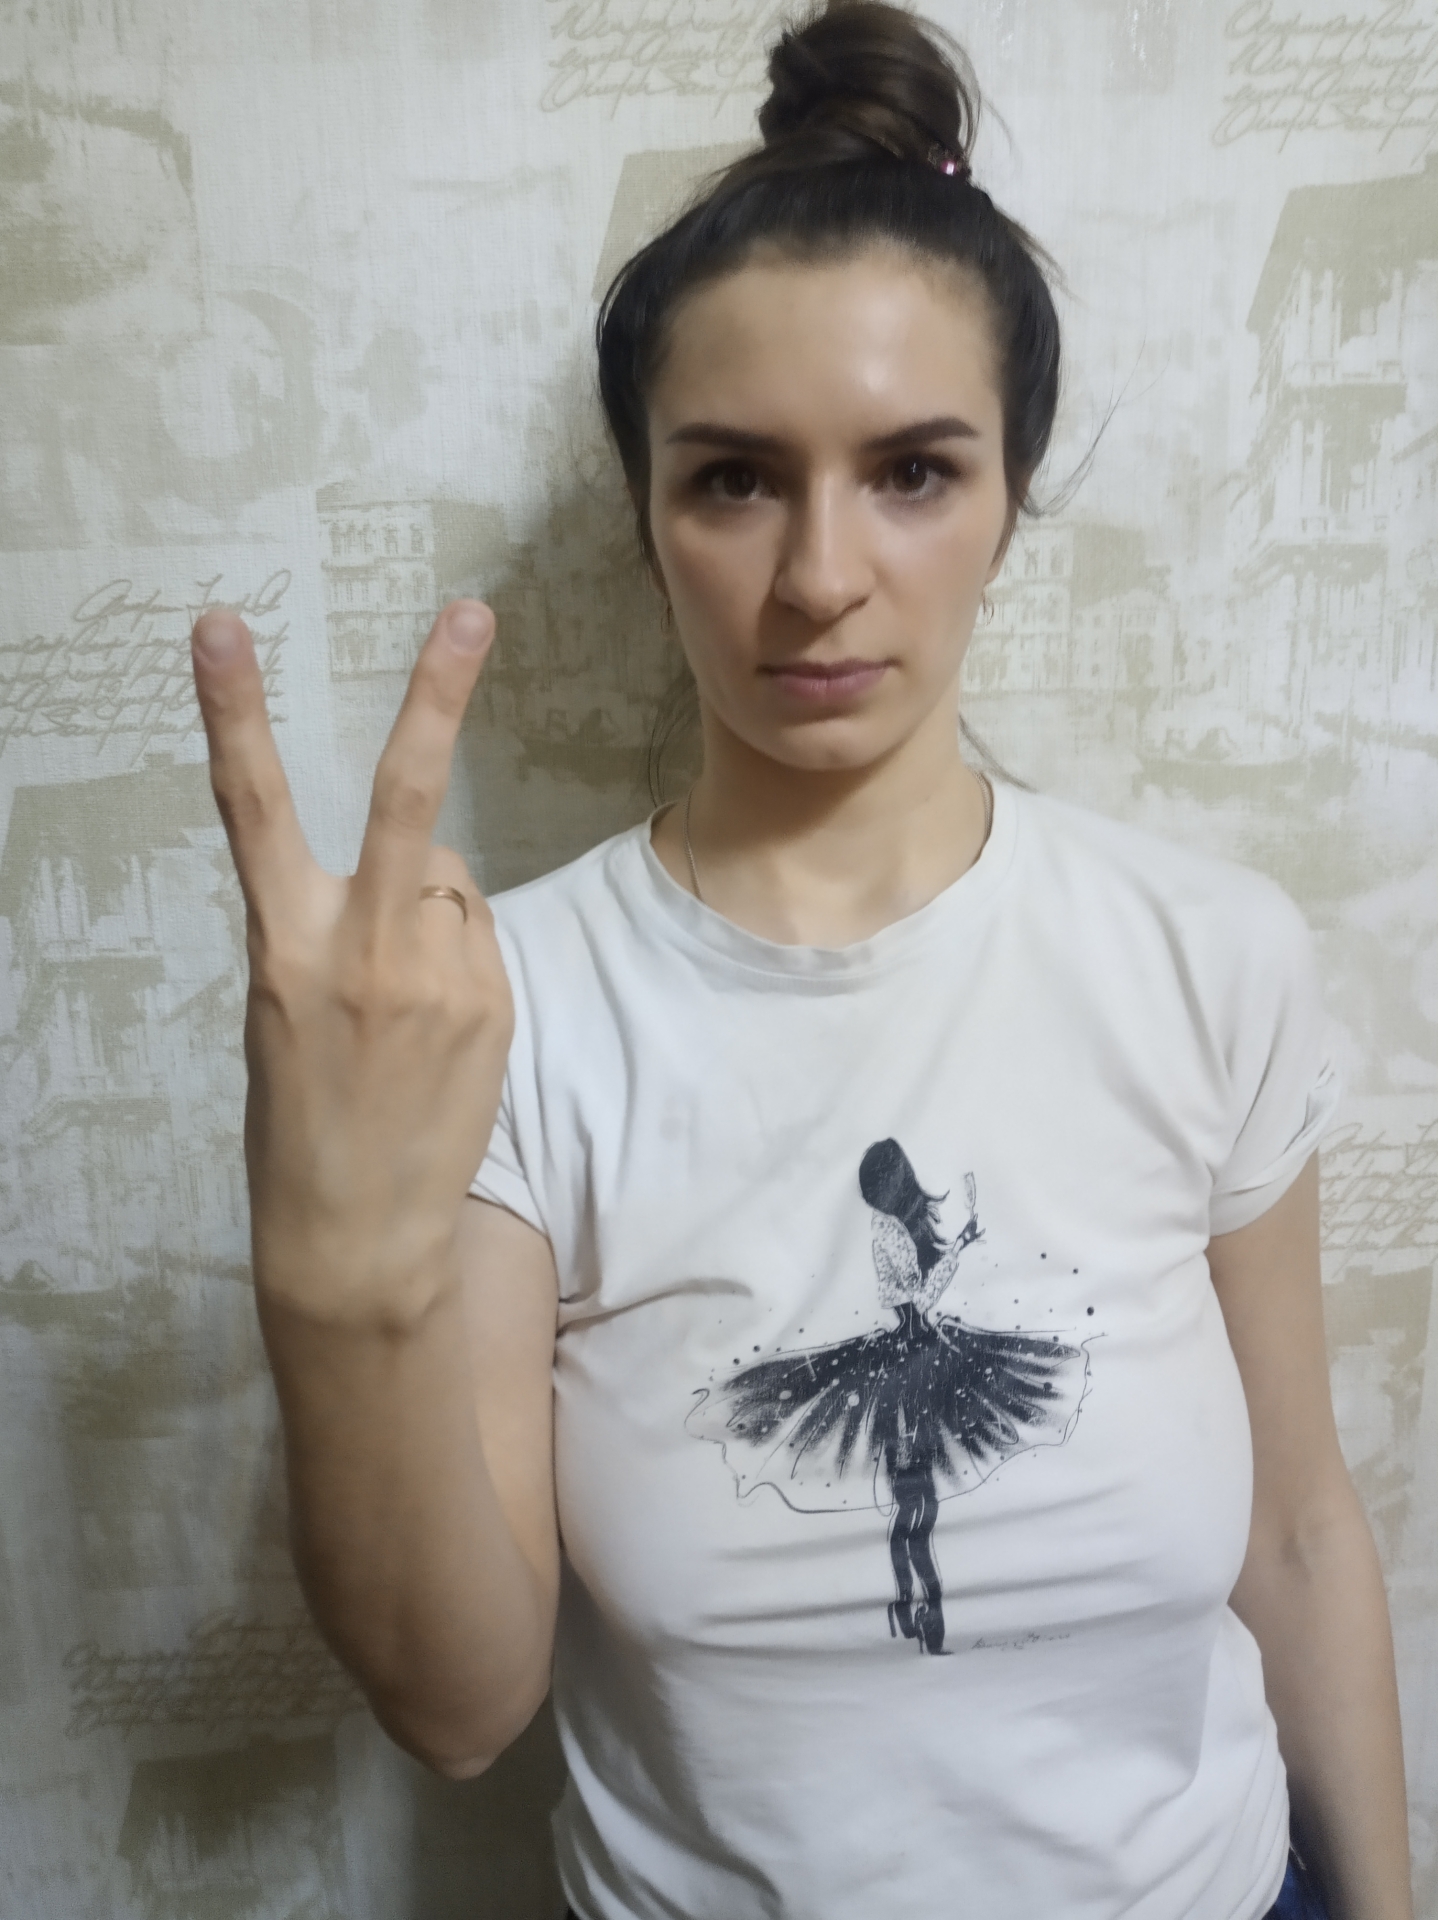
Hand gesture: peace_inverted